Victory garden

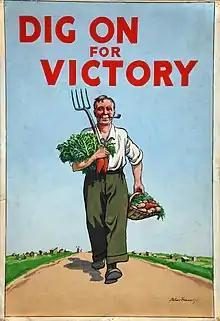
The British "Dig on for Victory" poster by Peter Fraser

In 1942, Australia's prime minister John Curtin launched a "Dig for Victory" campaign as rationing, drought, and a shortage of agricultural workers began to affect food supplies. This encouraged homeowners all over Australia to grow crops to help the war effort. The campaign was well received by the media as well as the large populace, as many Australians were already self-sufficient in growing their own fruits and vegetables. The YWCA created "Garden Army Week" to advertise the newly created "Garden Army" which exclusively supported agriculture and crop production. The situation began to ease in 1943 as fear of invasion lessened; however, home gardens continued throughout the war.